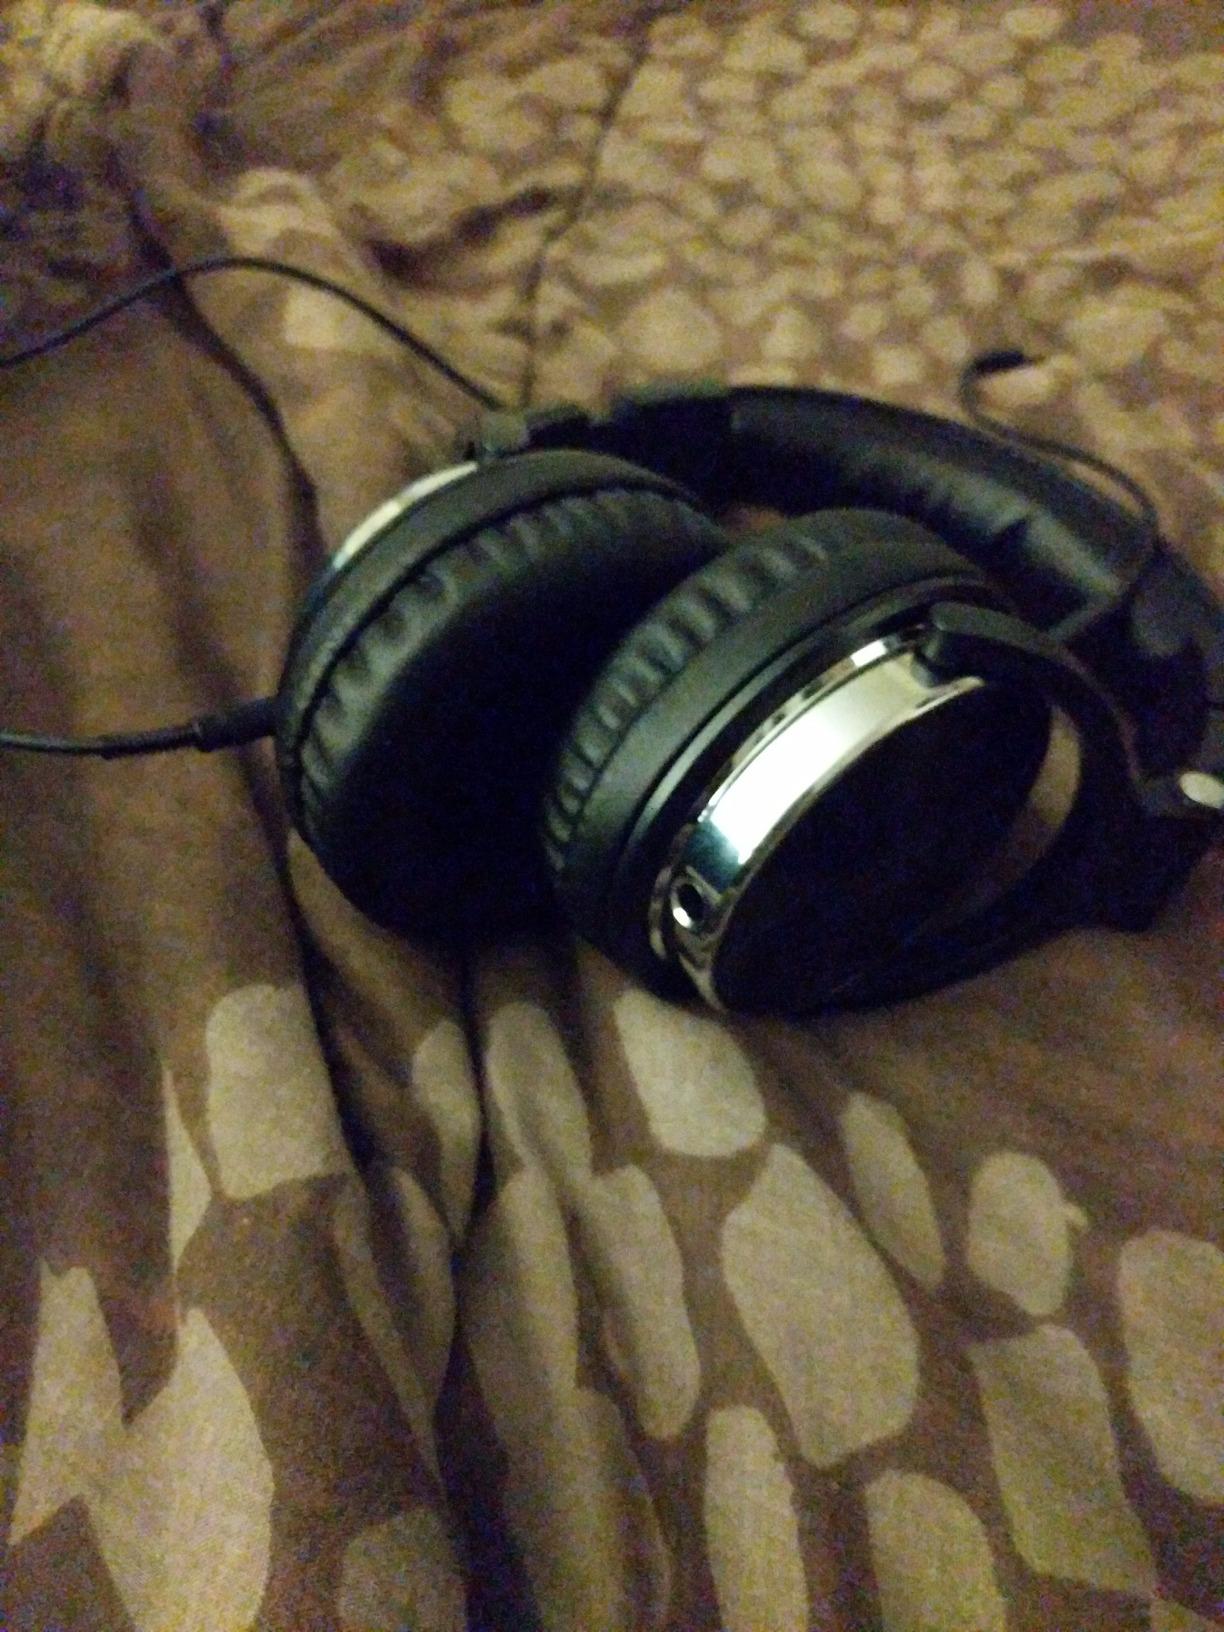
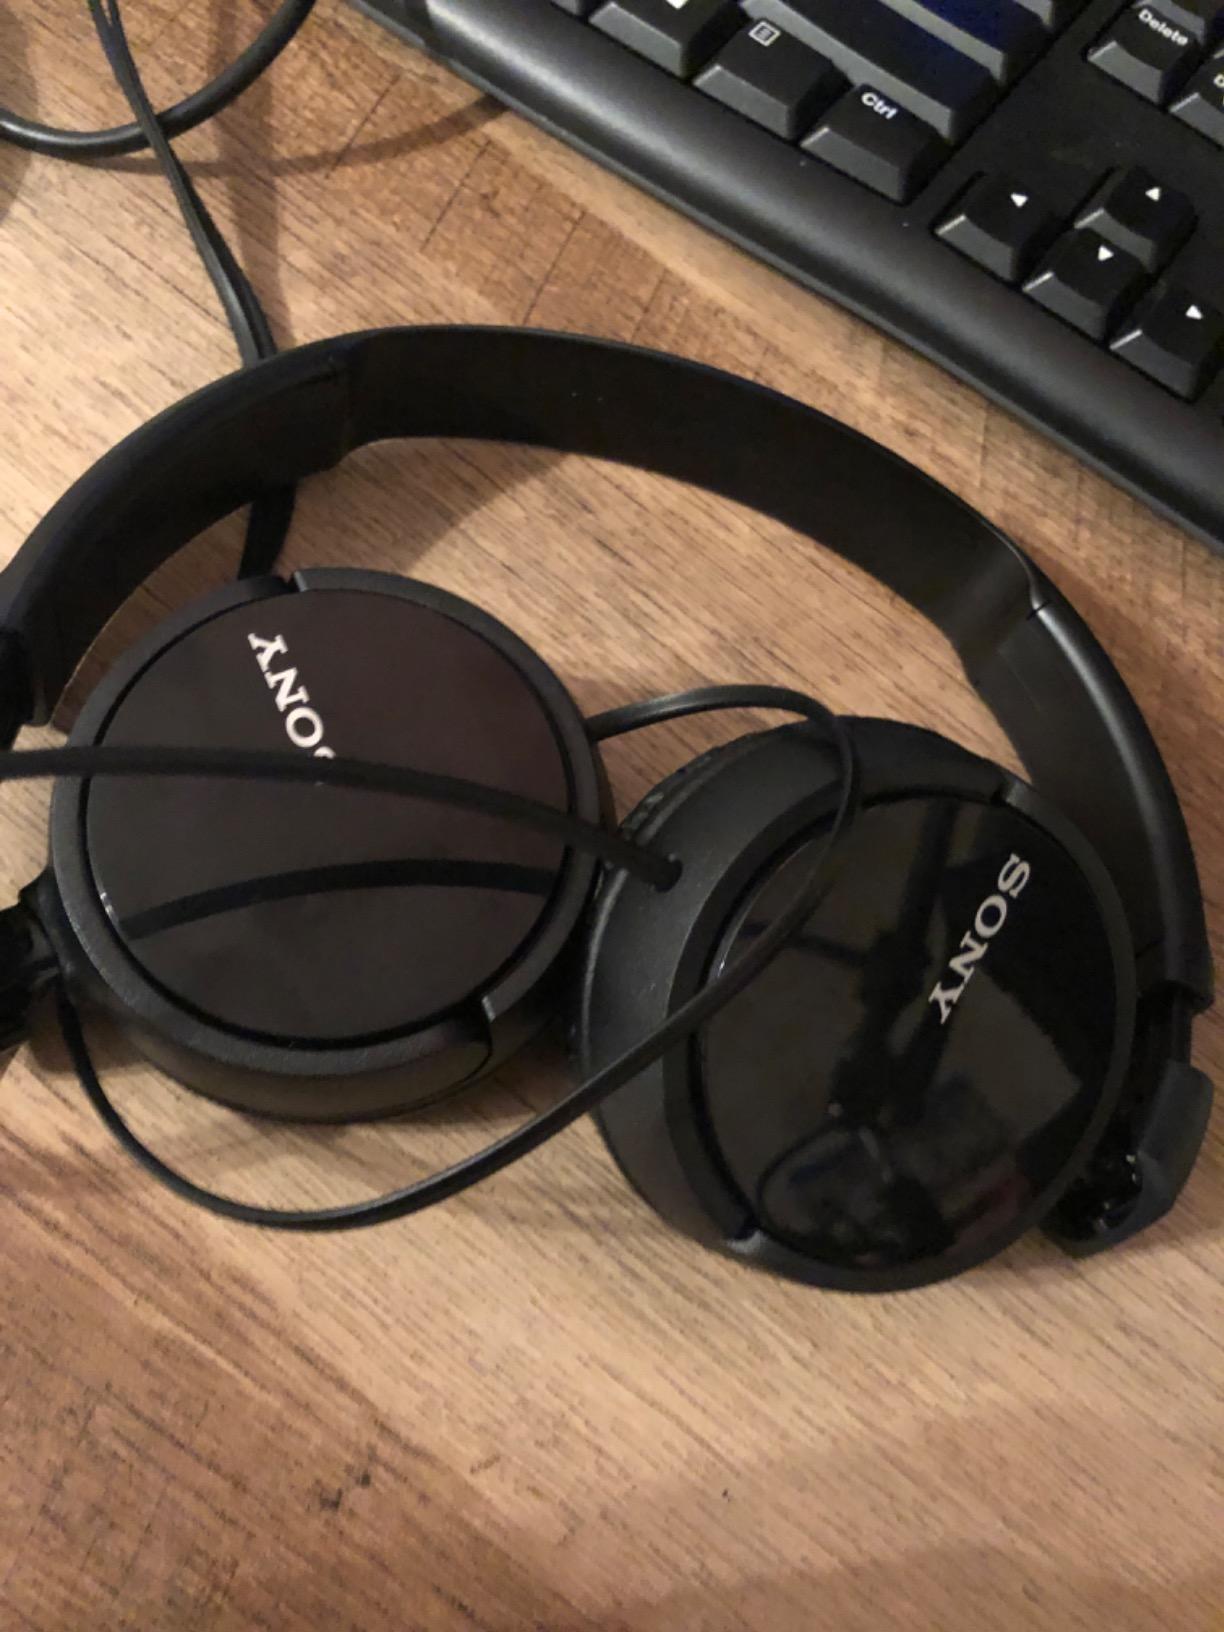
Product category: headphones
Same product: no